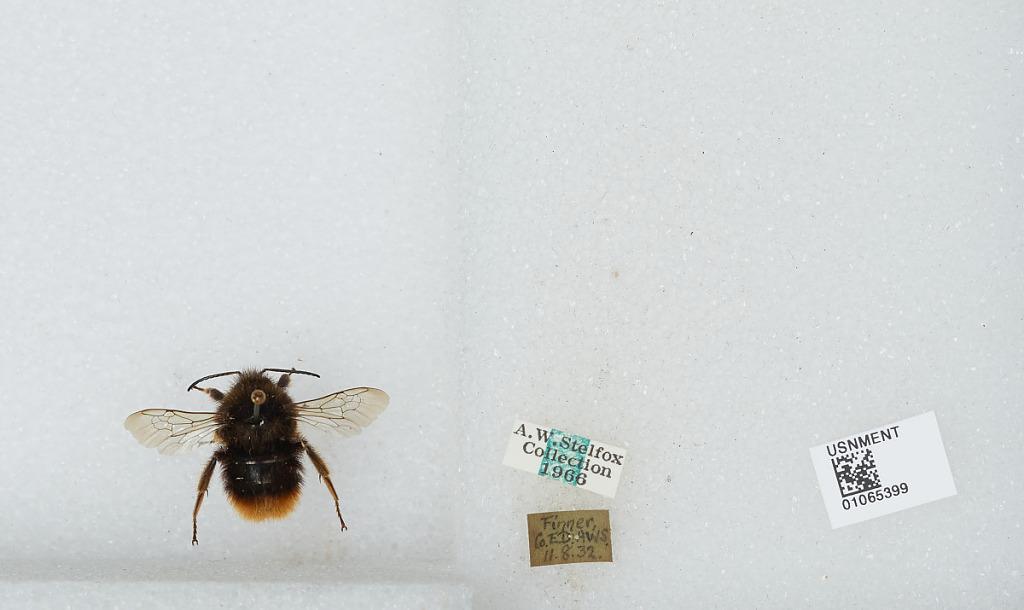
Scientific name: Bombus sp.
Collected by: A. Stelfox
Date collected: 1932-8-11
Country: Ireland
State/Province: Donegal
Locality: Finner
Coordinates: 54.4908, -8.2469